Division of Sydney

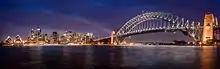
The city of Sydney, here seen from the north shore, the division's namesake

The division draws its name from Sydney, the most populous city in Australia, which itself was named after former British Home Secretary Thomas Townshend, 1st Viscount Sydney. The division was proclaimed at the redistribution of 21 November 1968, replacing the old Division of Dalley, Division of East Sydney and Division of West Sydney; it was first contested at the 1969 election.